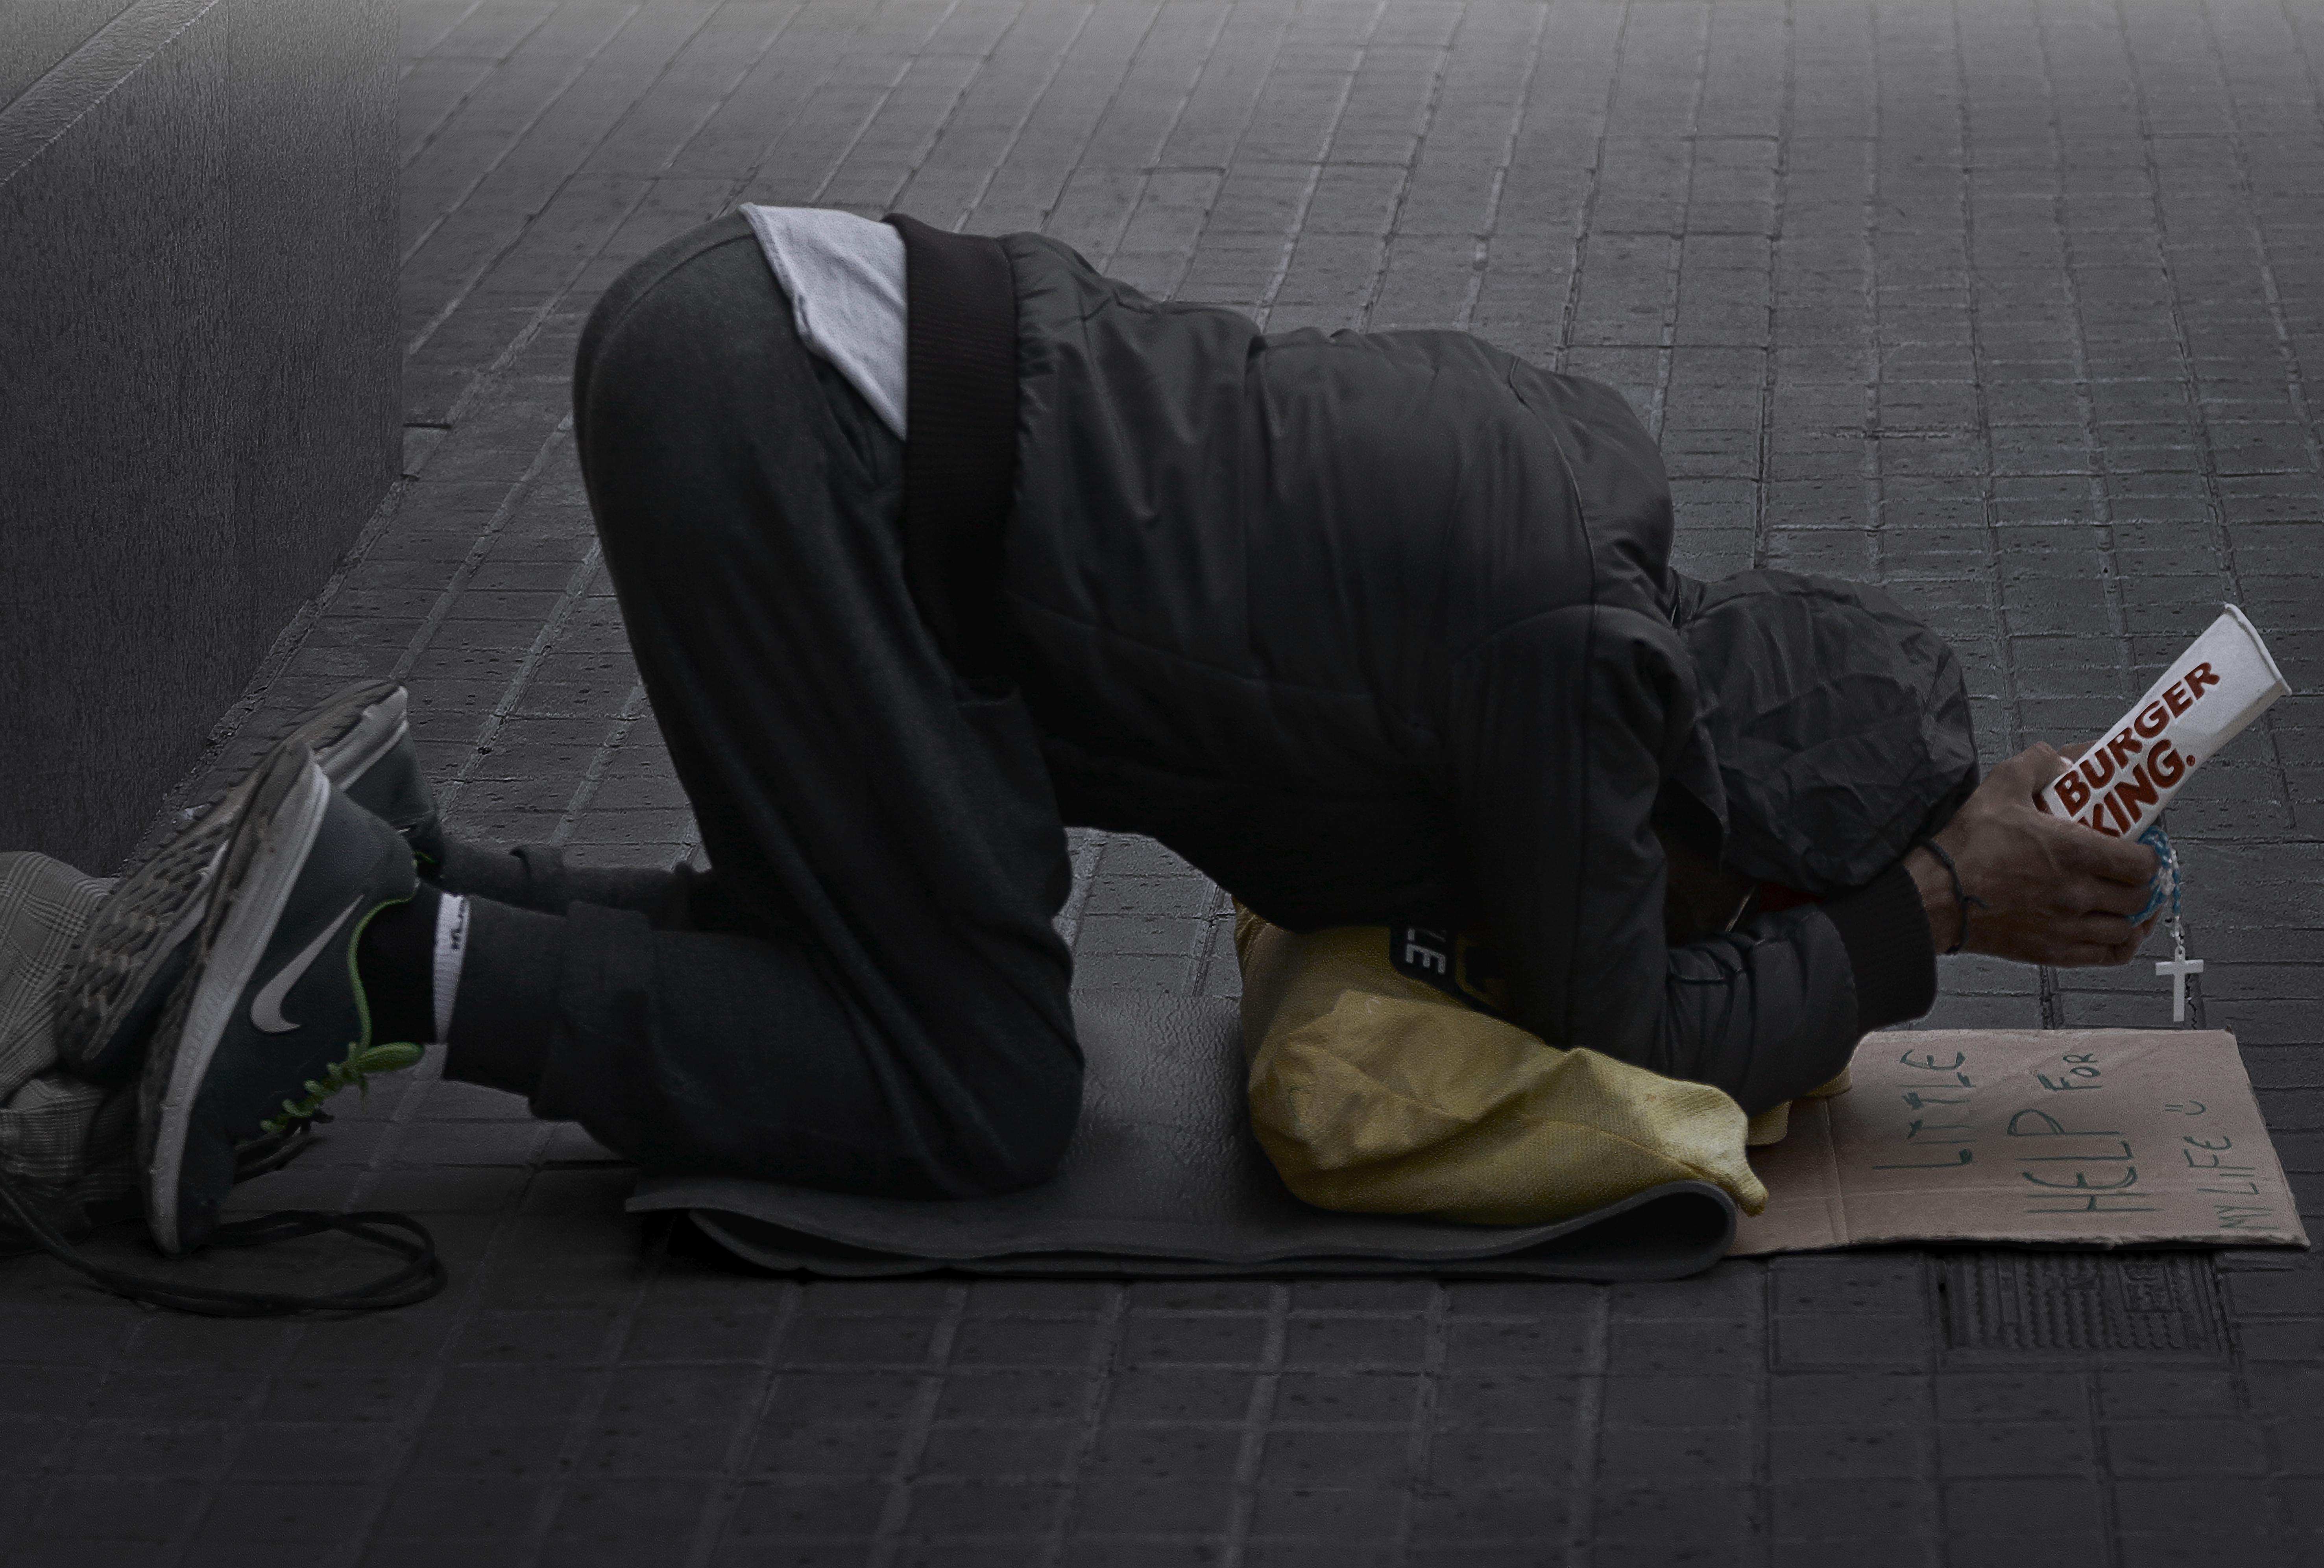
poorness, poverty, burger king, beggar, mendicant, leg, sitting